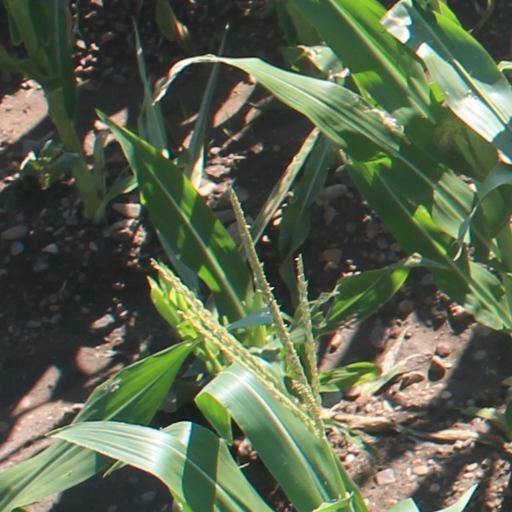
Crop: maize; corn